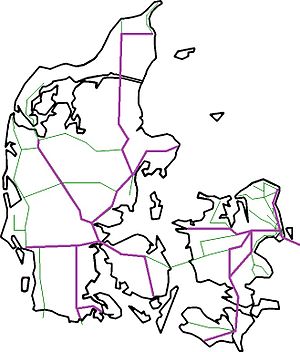
Regionaltog
Strækninger med regionaltog i Danmark i 2012. Bemærk at der er to isolerede net.
Regionaltog er en type persontog som typisk kører på korte til mellemlange strækninger, i modsætning til InterCitytog og interregionaltog, der forbinder landsdelene. Regionaltog standser på de fleste eller alle stationer på strækningen. I storbyer hvor der også er særskilt nærtrafik, f.eks. S-togene i København, standser de dog kun på de store stationer. Regionaltog kan have meget forskellig størrelse, alt afhængig om de primært varetager lokaltrafik på sidebaner eller står for pendlertrafikken til og fra storbyer.